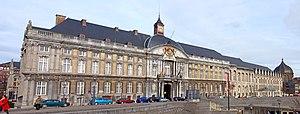
La liste du patrimoine immobilier exceptionnel de la Wallonie est établie par arrêté du Gouvernement wallon. Au 7 février 2013, elle comprenait les biens suivants. Une nouvelle liste révisée est parue au Moniteur belge du 26 octobre 2016. Elle reprend les 218 biens inscrits par le Gouvernement wallon sur la liste du Patrimoine exceptionnel de la Wallonie. La liste 2016 comprend quatre nouveaux biens
Le palais des princes-évêques de Liège ou palais épiscopal de Liège, se situe sur la place Saint-Lambert dans le centre de Liège. Le Palais actuel, devenu le palais de justice de Liège, a été reconstruit au XVIᵉ siècle à l'initiative du cardinal Érard de La Marck, à l'emplacement d'un ancien édifice détruit lors du sac de Charles le Téméraire. Une nouvelle aile néo-gothique, le palais provincial, est construite entre 1849 et 1853.
Cette liste non exhaustive répertorie les principaux châteaux en Belgique.